Rutland County Museum

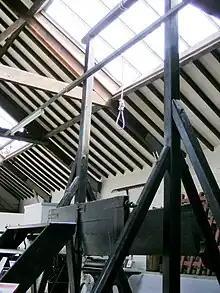
The Gallows

The Museum's original collections were those transferred to it when it was set up by the former Rutland County Council in 1967. These were the rural life collection of E G Bolton from Casterton Secondary Modern School and the mainly archaeological collection from Oakham School. Over the years the Museum has grown and it now has an extensive rural life collection which includes farm tools, tractors, wagons and a wide range of rural tradesmen's tools. In addition it also houses domestic and social history items, along with a large collection of archaeological material from around Rutland.